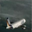
Label: airplane